Bullets Over Broadway (musical)

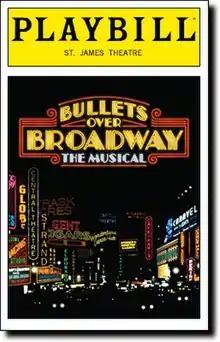
2014 Broadway Playbill

Bullets Over Broadway the Musical is a jukebox musical written by Woody Allen, based on his and Douglas McGrath's 1994 film "Bullets Over Broadway" about a young playwright whose first Broadway play is financed by a gangster. The score consists of jazz and popular standards of the years between World War I and about 1930 by various songwriters. It received its premiere on Broadway, in 2014, at the St. James Theatre, and closed on August 24, 2014, after over a hundred performances.